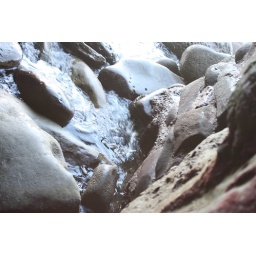
Water running over some of the rocks at the outer edge of the cavelet..